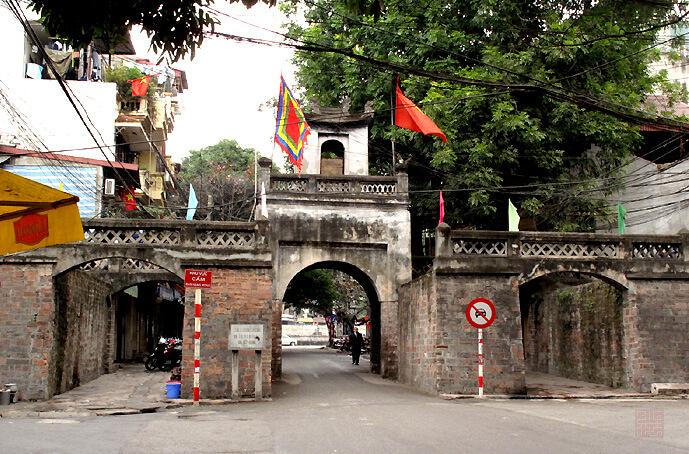
có hai lá cờ xuất hiện ở phía trên của cổng thành